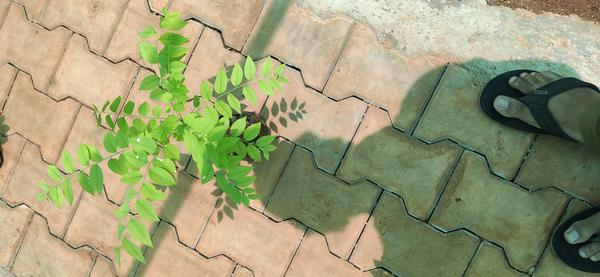
Plant: Amla